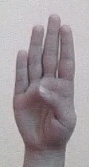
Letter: kaaf